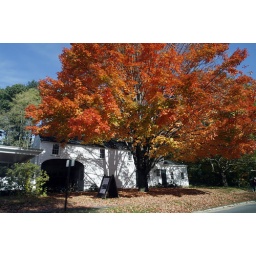
A house in Leixington's lighted with red leaves.